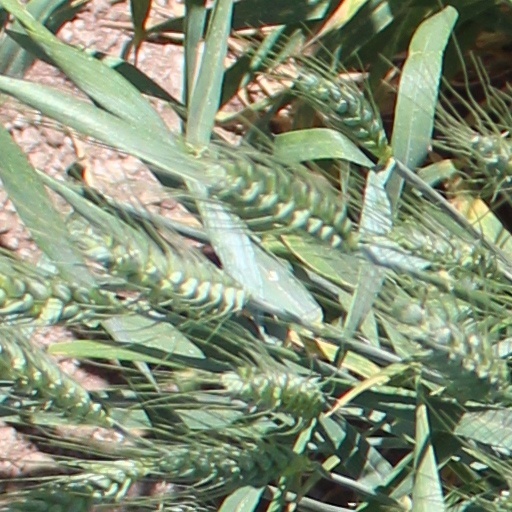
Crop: wheat